Ainu people

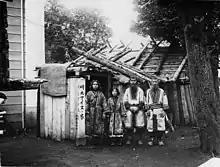
Karafuto (Sakhalin) Ainu family behind their house in 1912.

Ainu women traditionally wear , embroidered headbands, and , metal earrings with balls. and were originally also worn by men. Furthermore, aprons called are now part of women's formal clothes. However, some old documents state that men wore . Women sometimes wear a bracelet called a .